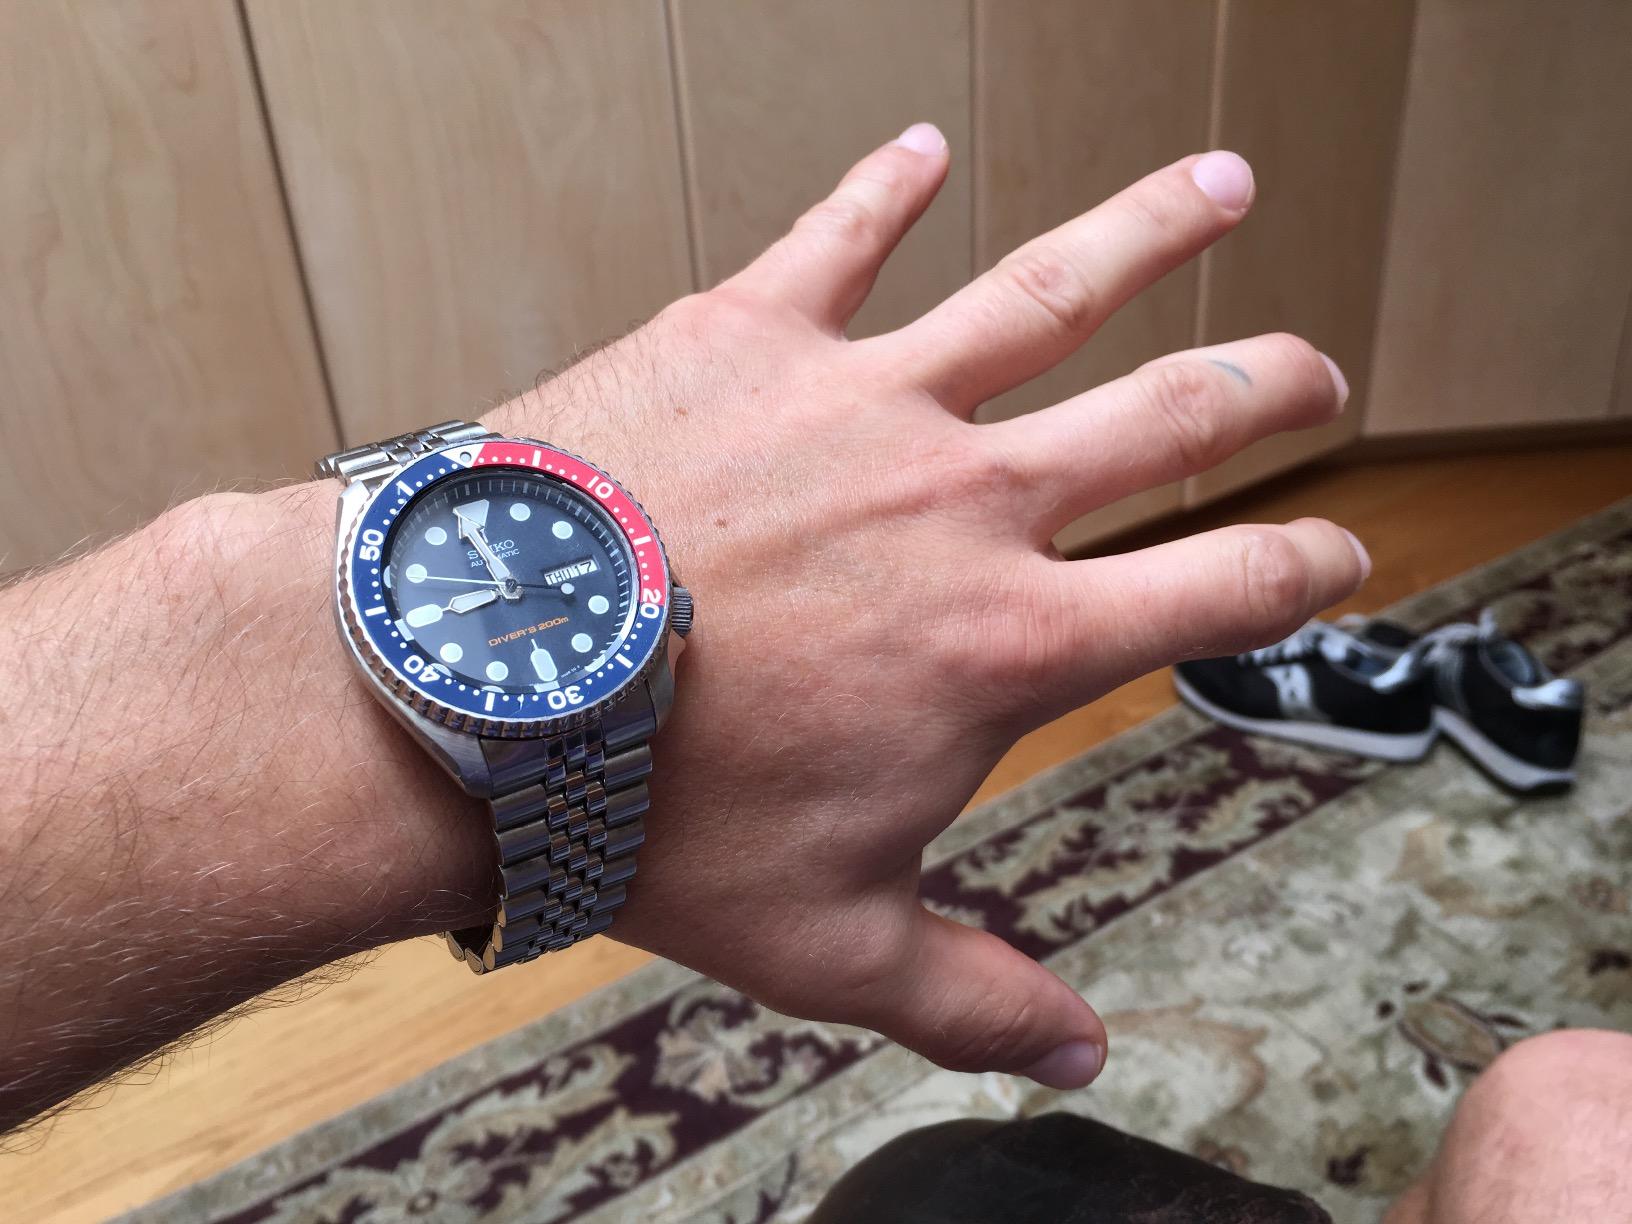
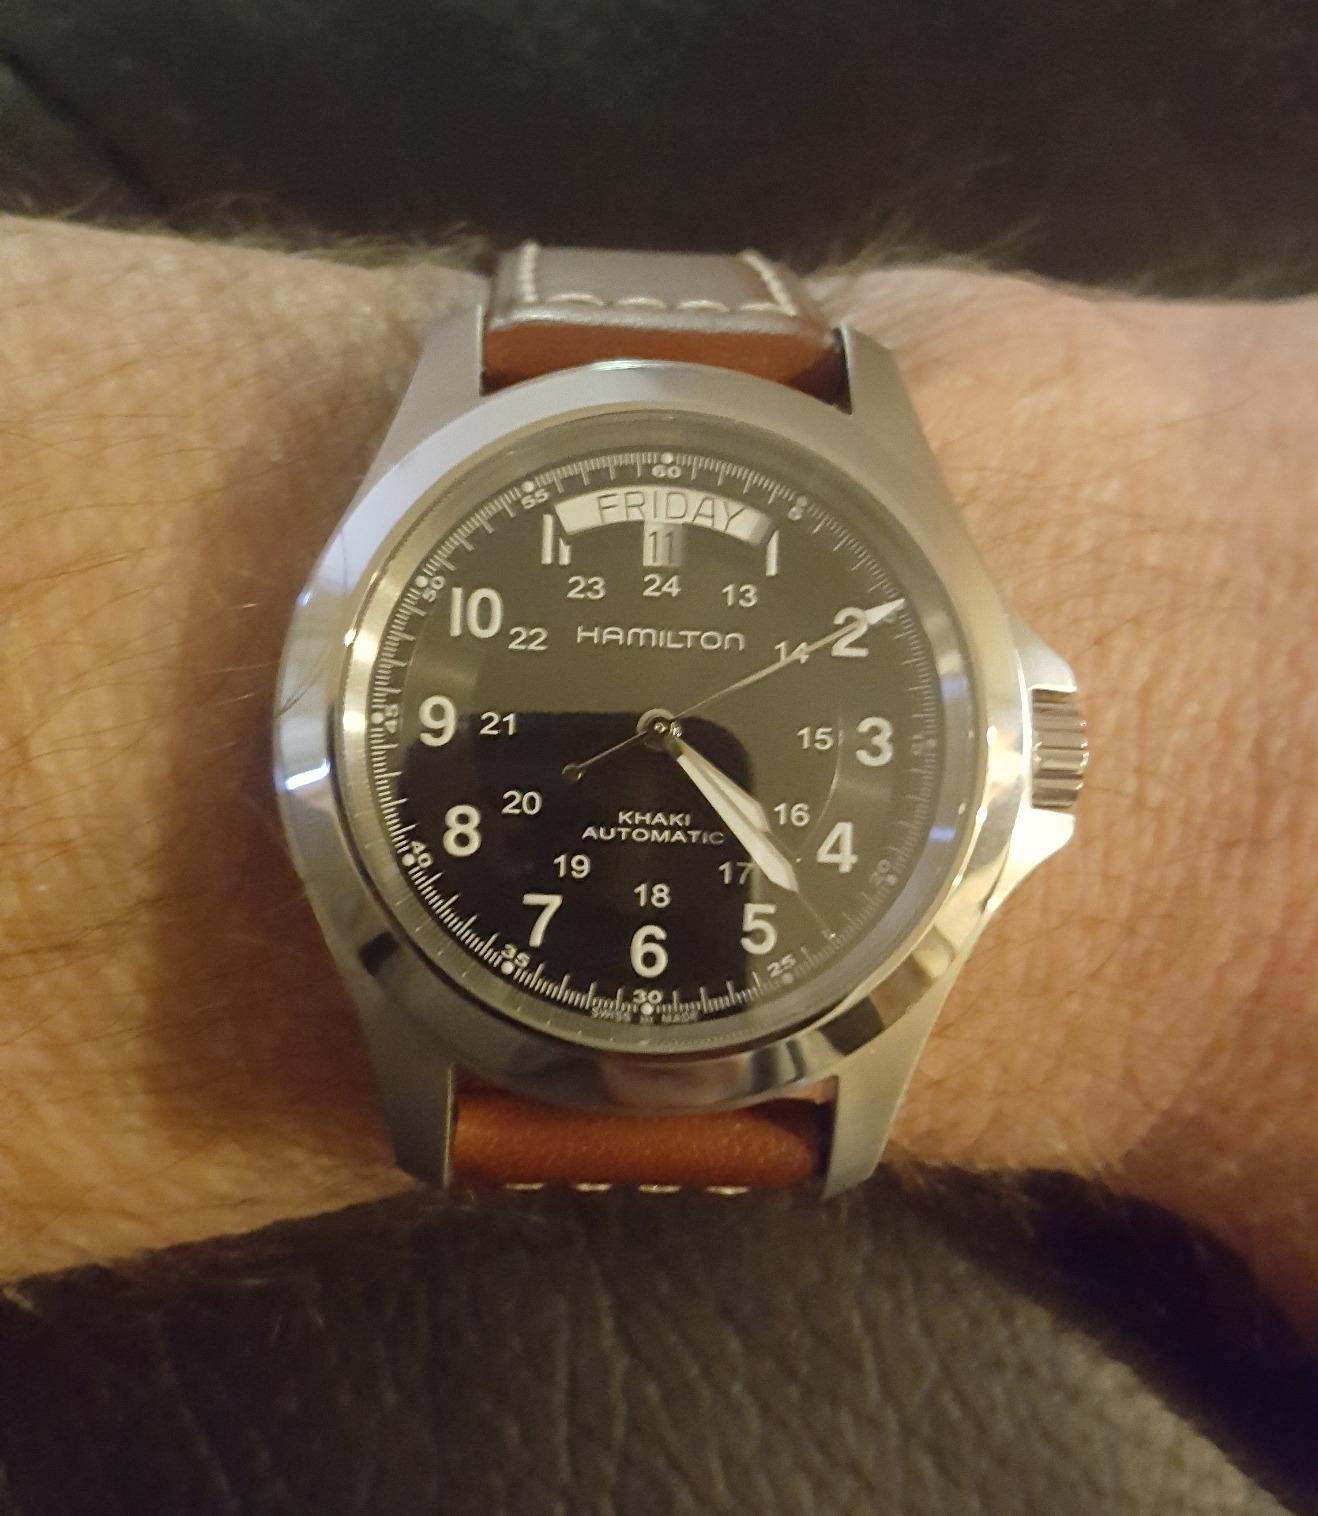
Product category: accessories_watch
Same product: no